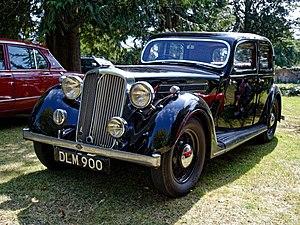
Rover était un constructeur automobile britannique actif entre 1904 et sa faillite en 2005. D'abord fabricant de cycles à la fin du XIXᵉ siècle, l'entreprise se spécialise dans les automobiles haut-de-gamme dès le début du XXᵉ siècle, segment dans lequel elle parvient à s'imposer au cours des années 1930. Au lendemain de la Seconde Guerre mondiale, Rover expérimente la propulsion à gaz et, tout en continuant à proposer des berlines de standing, s'impose comme un constructeur de premier plan de véhicules tout-terrains, avec les Land et Range Rover.